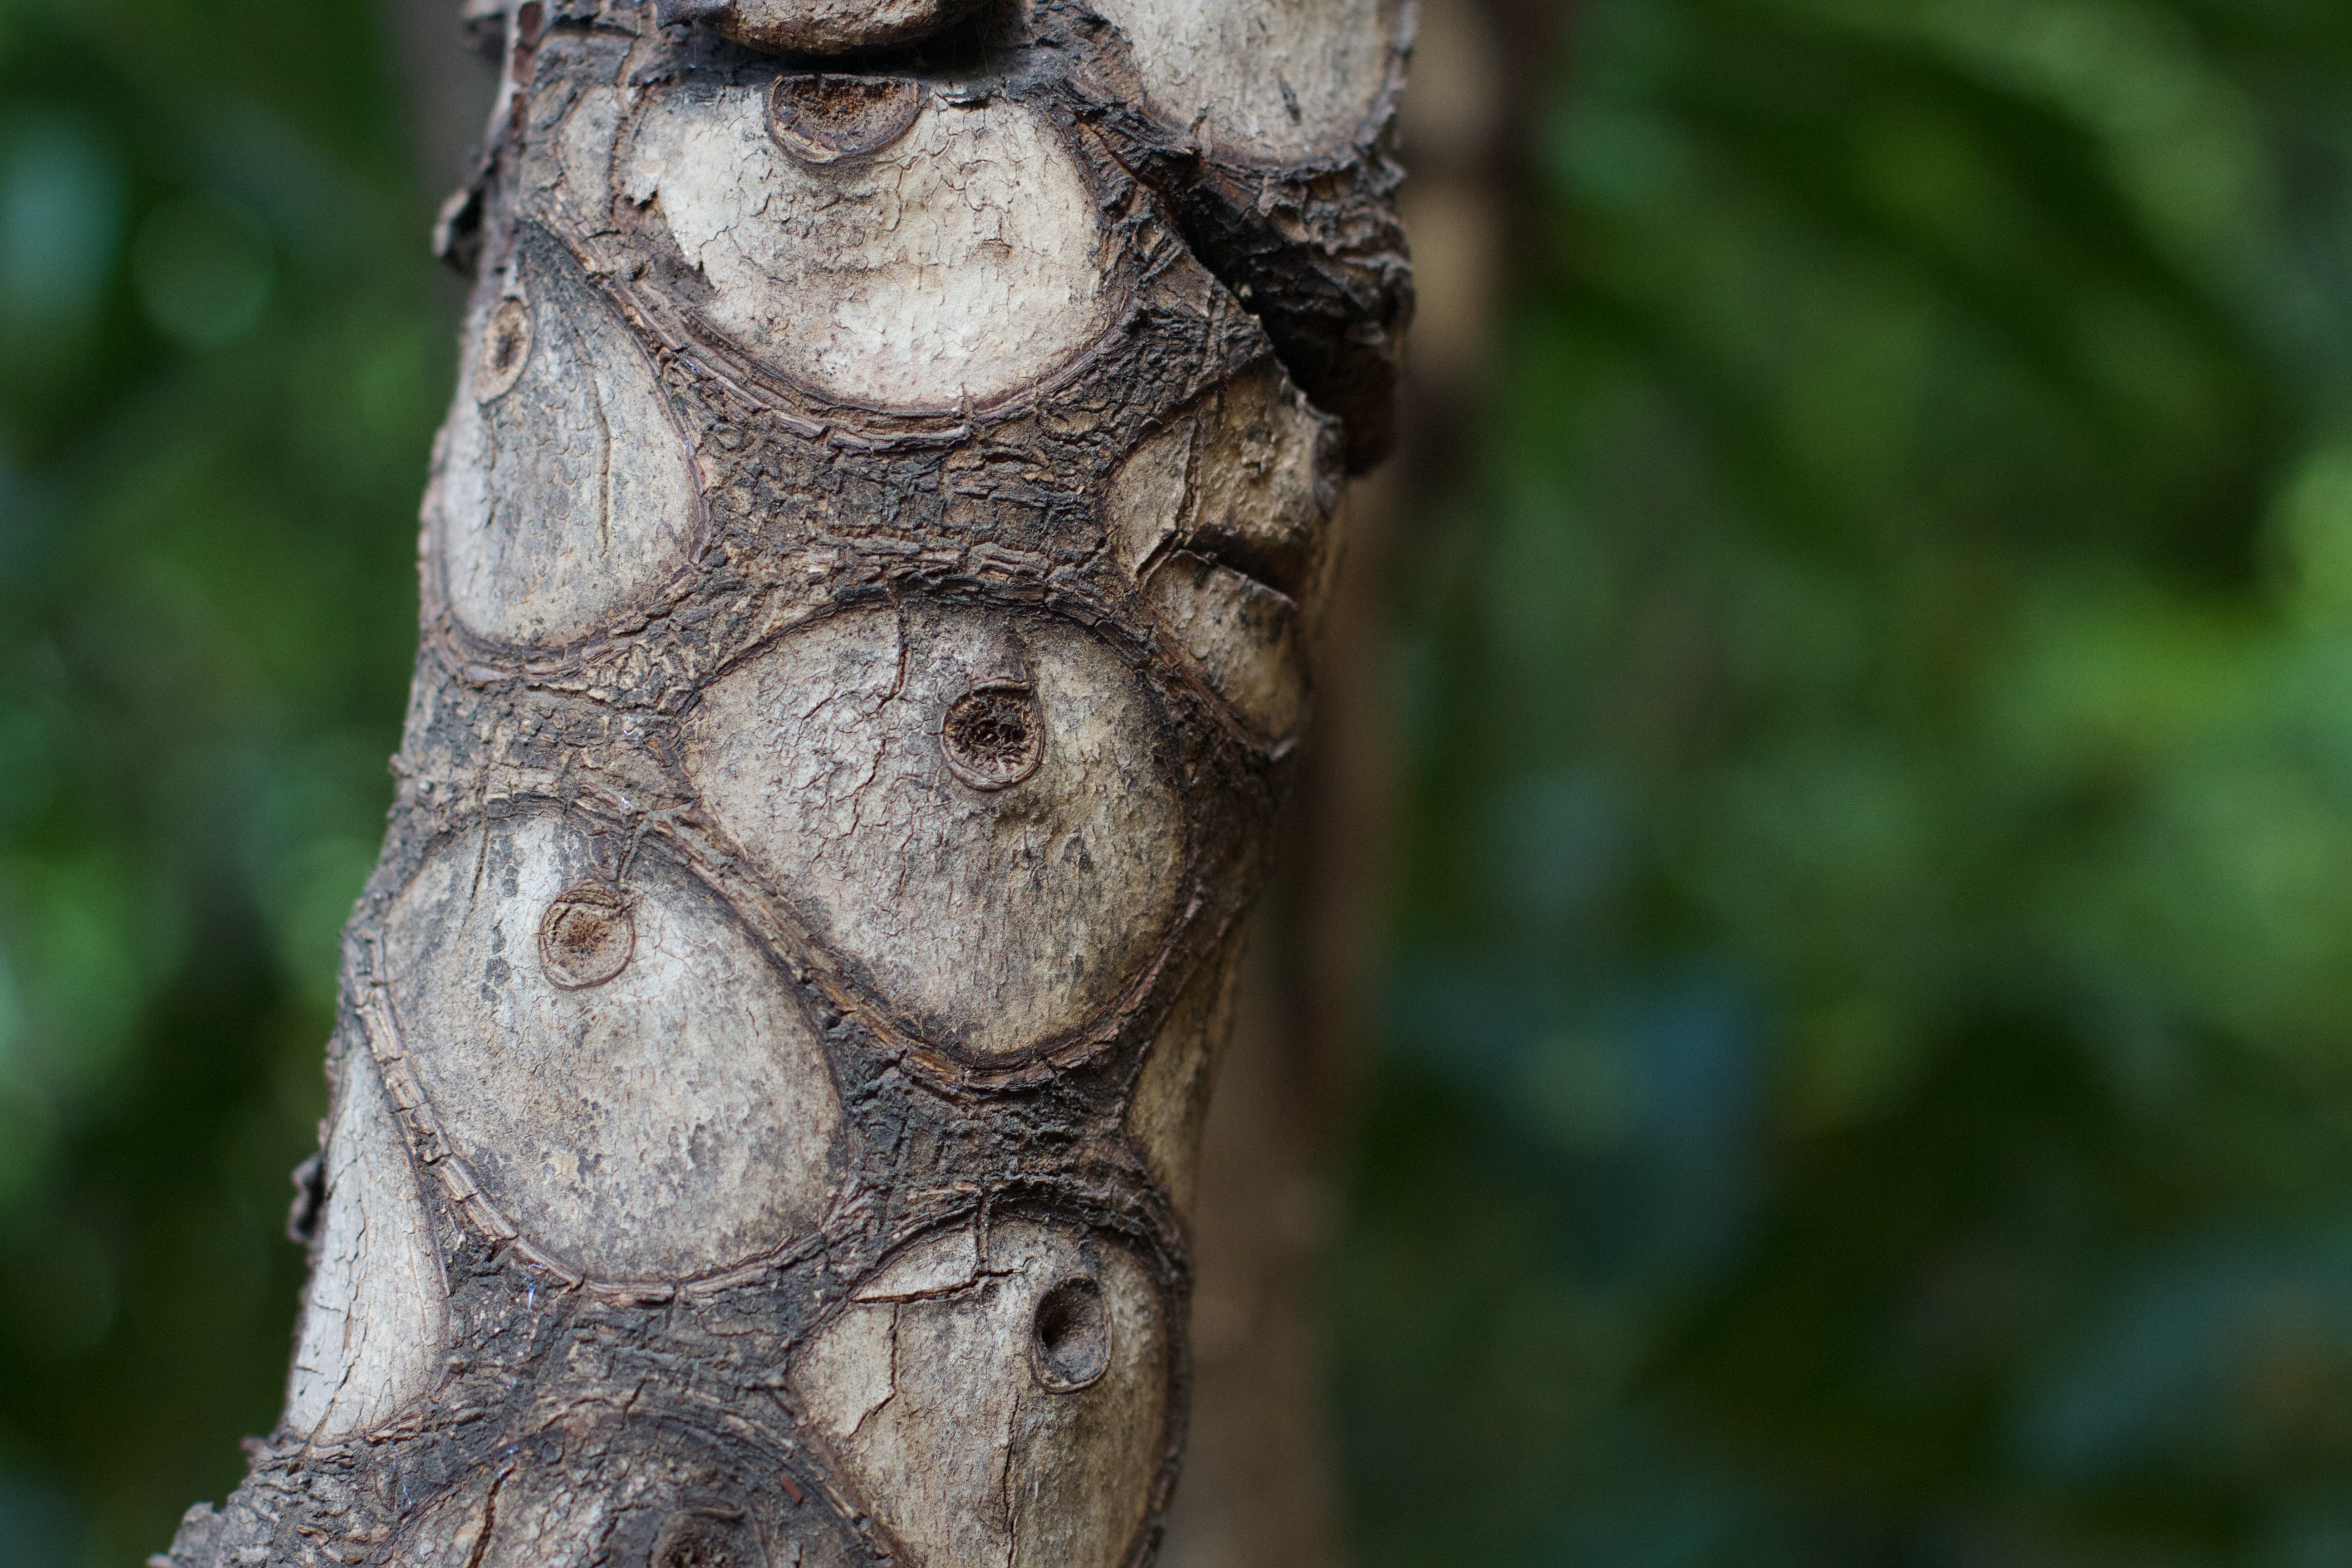
tree, nature, branch, plant, wood, leaf, flower, trunk, wildlife, statue, green, fauna, close up, sculpture, art, temple, carving, woody plant